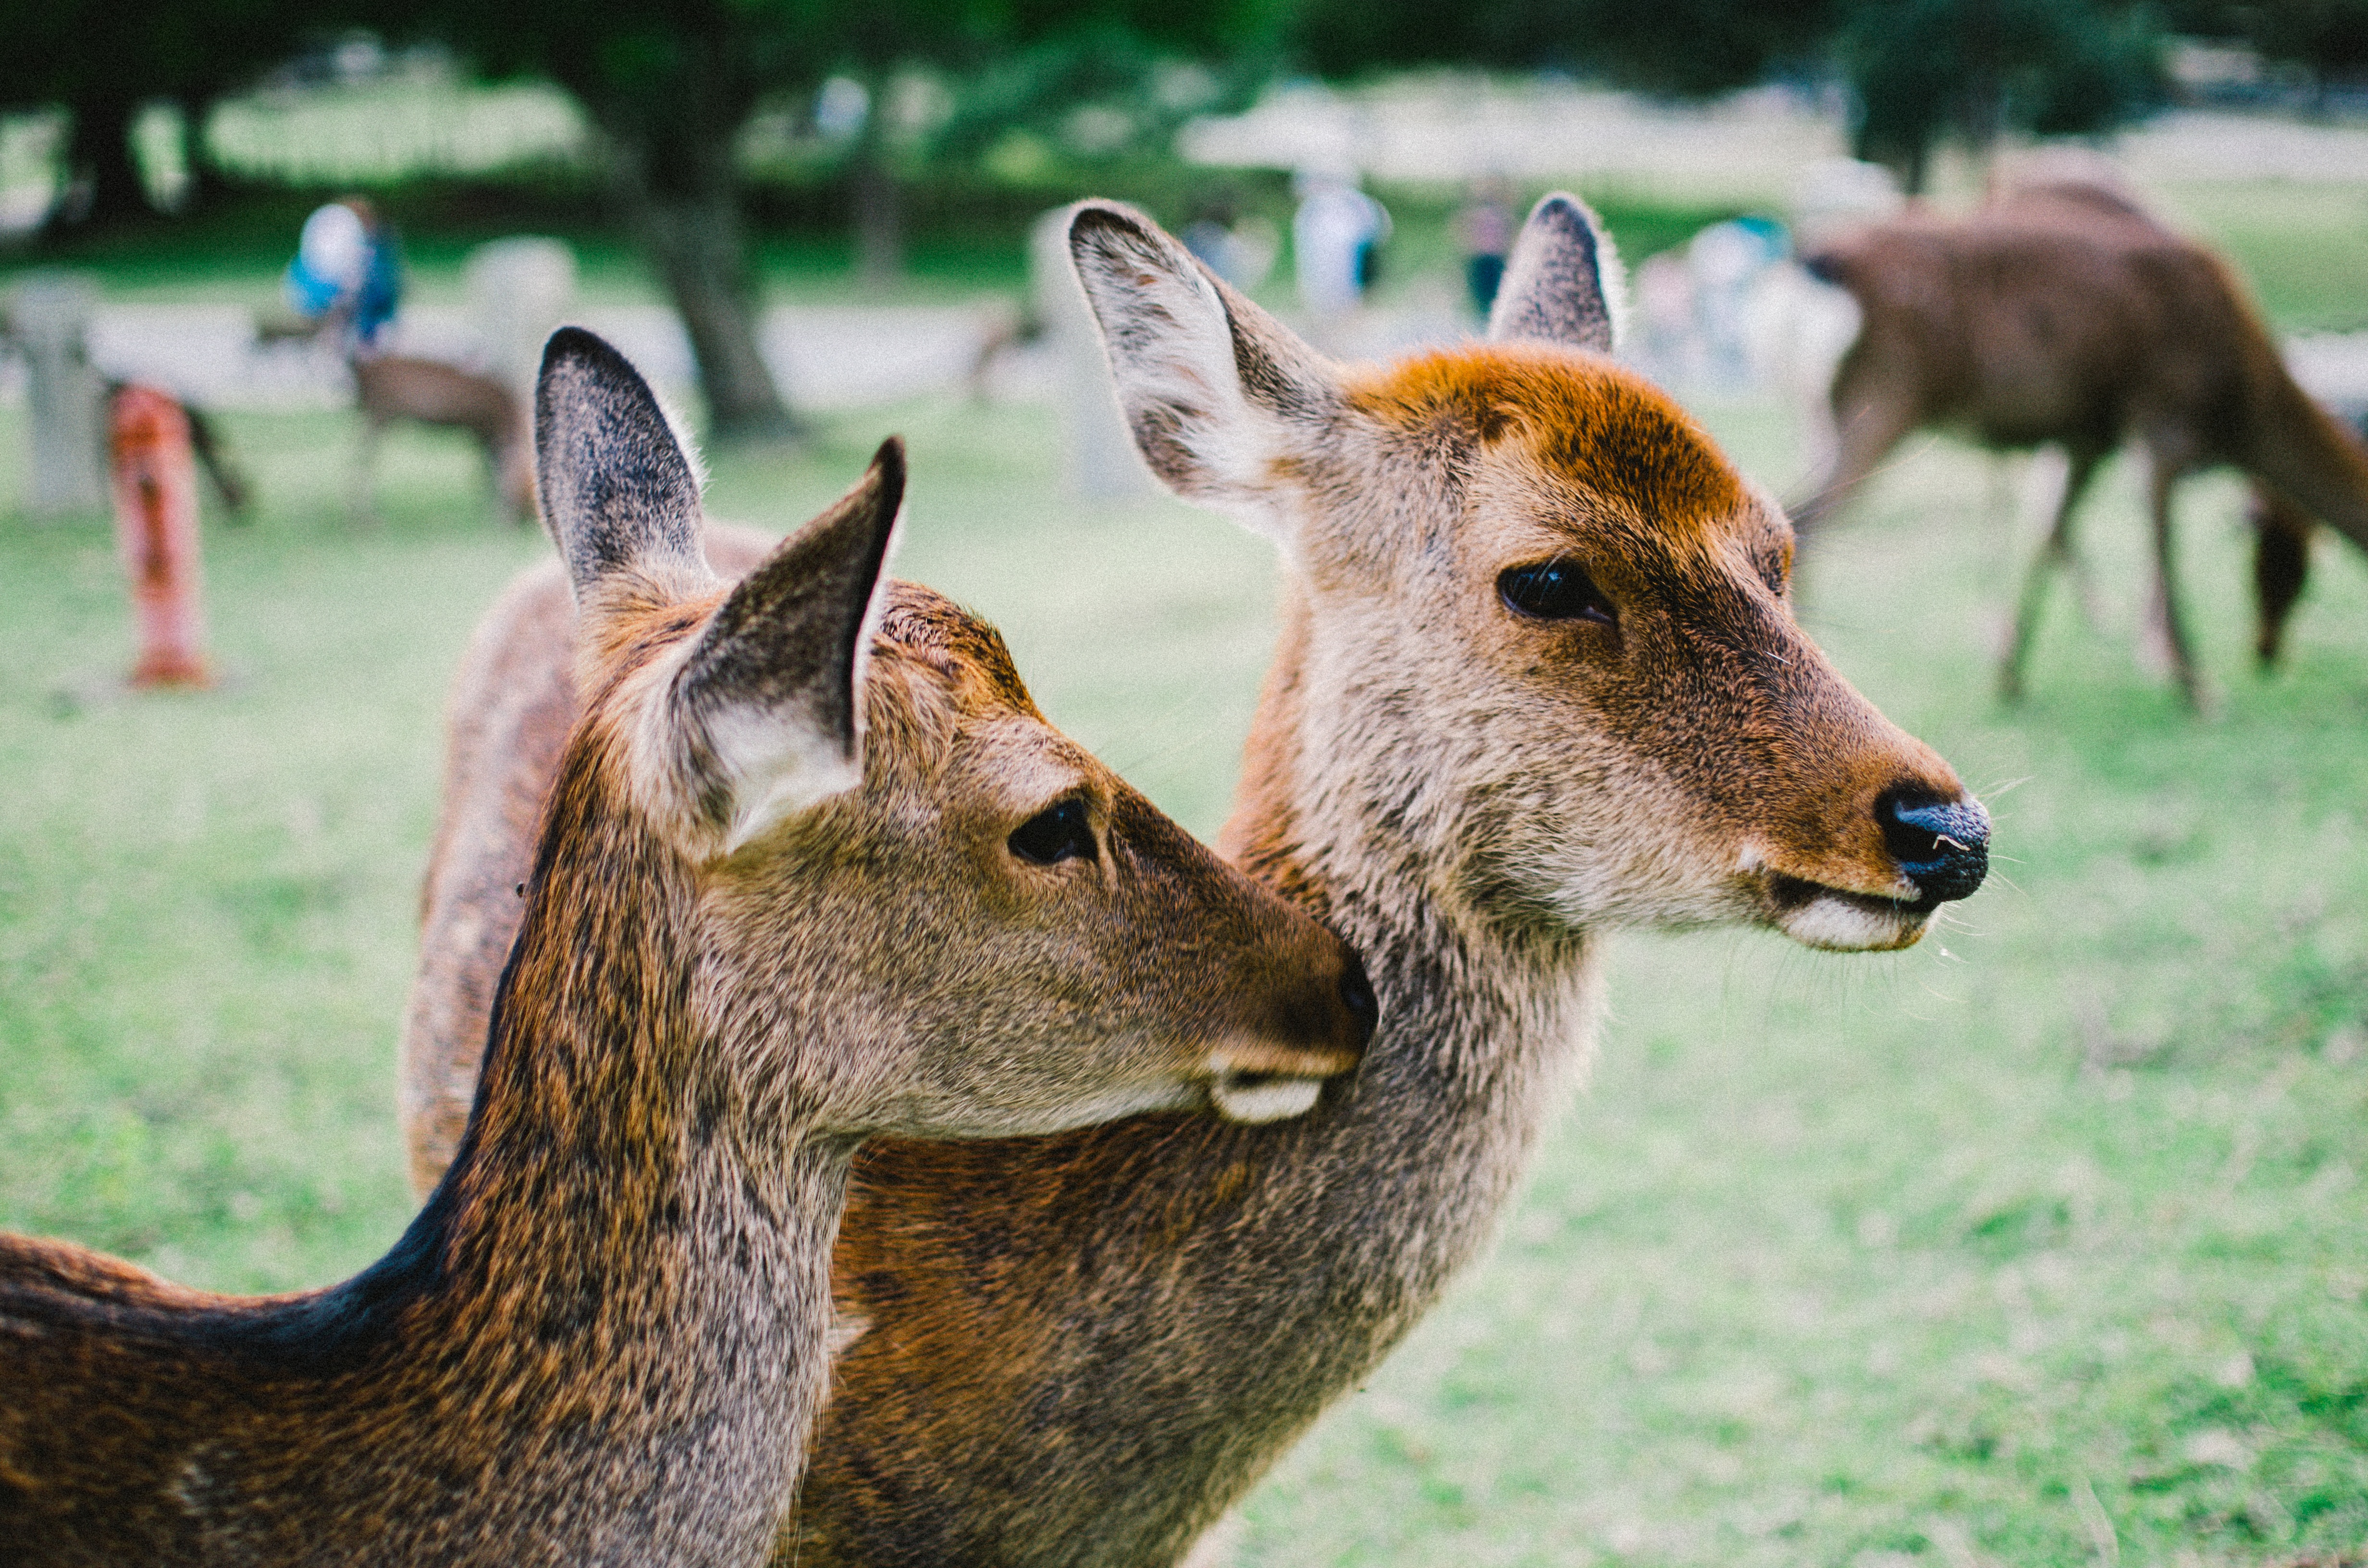
nature, wildlife, deer, zoo, mammal, fauna, vertebrate, white tailed deer